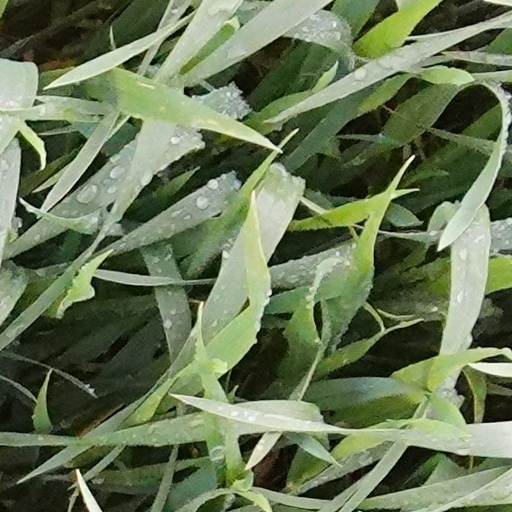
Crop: wheat